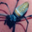
Label: spider